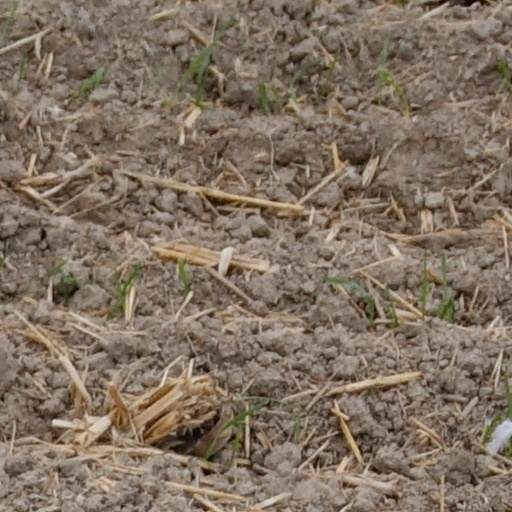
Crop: wheat